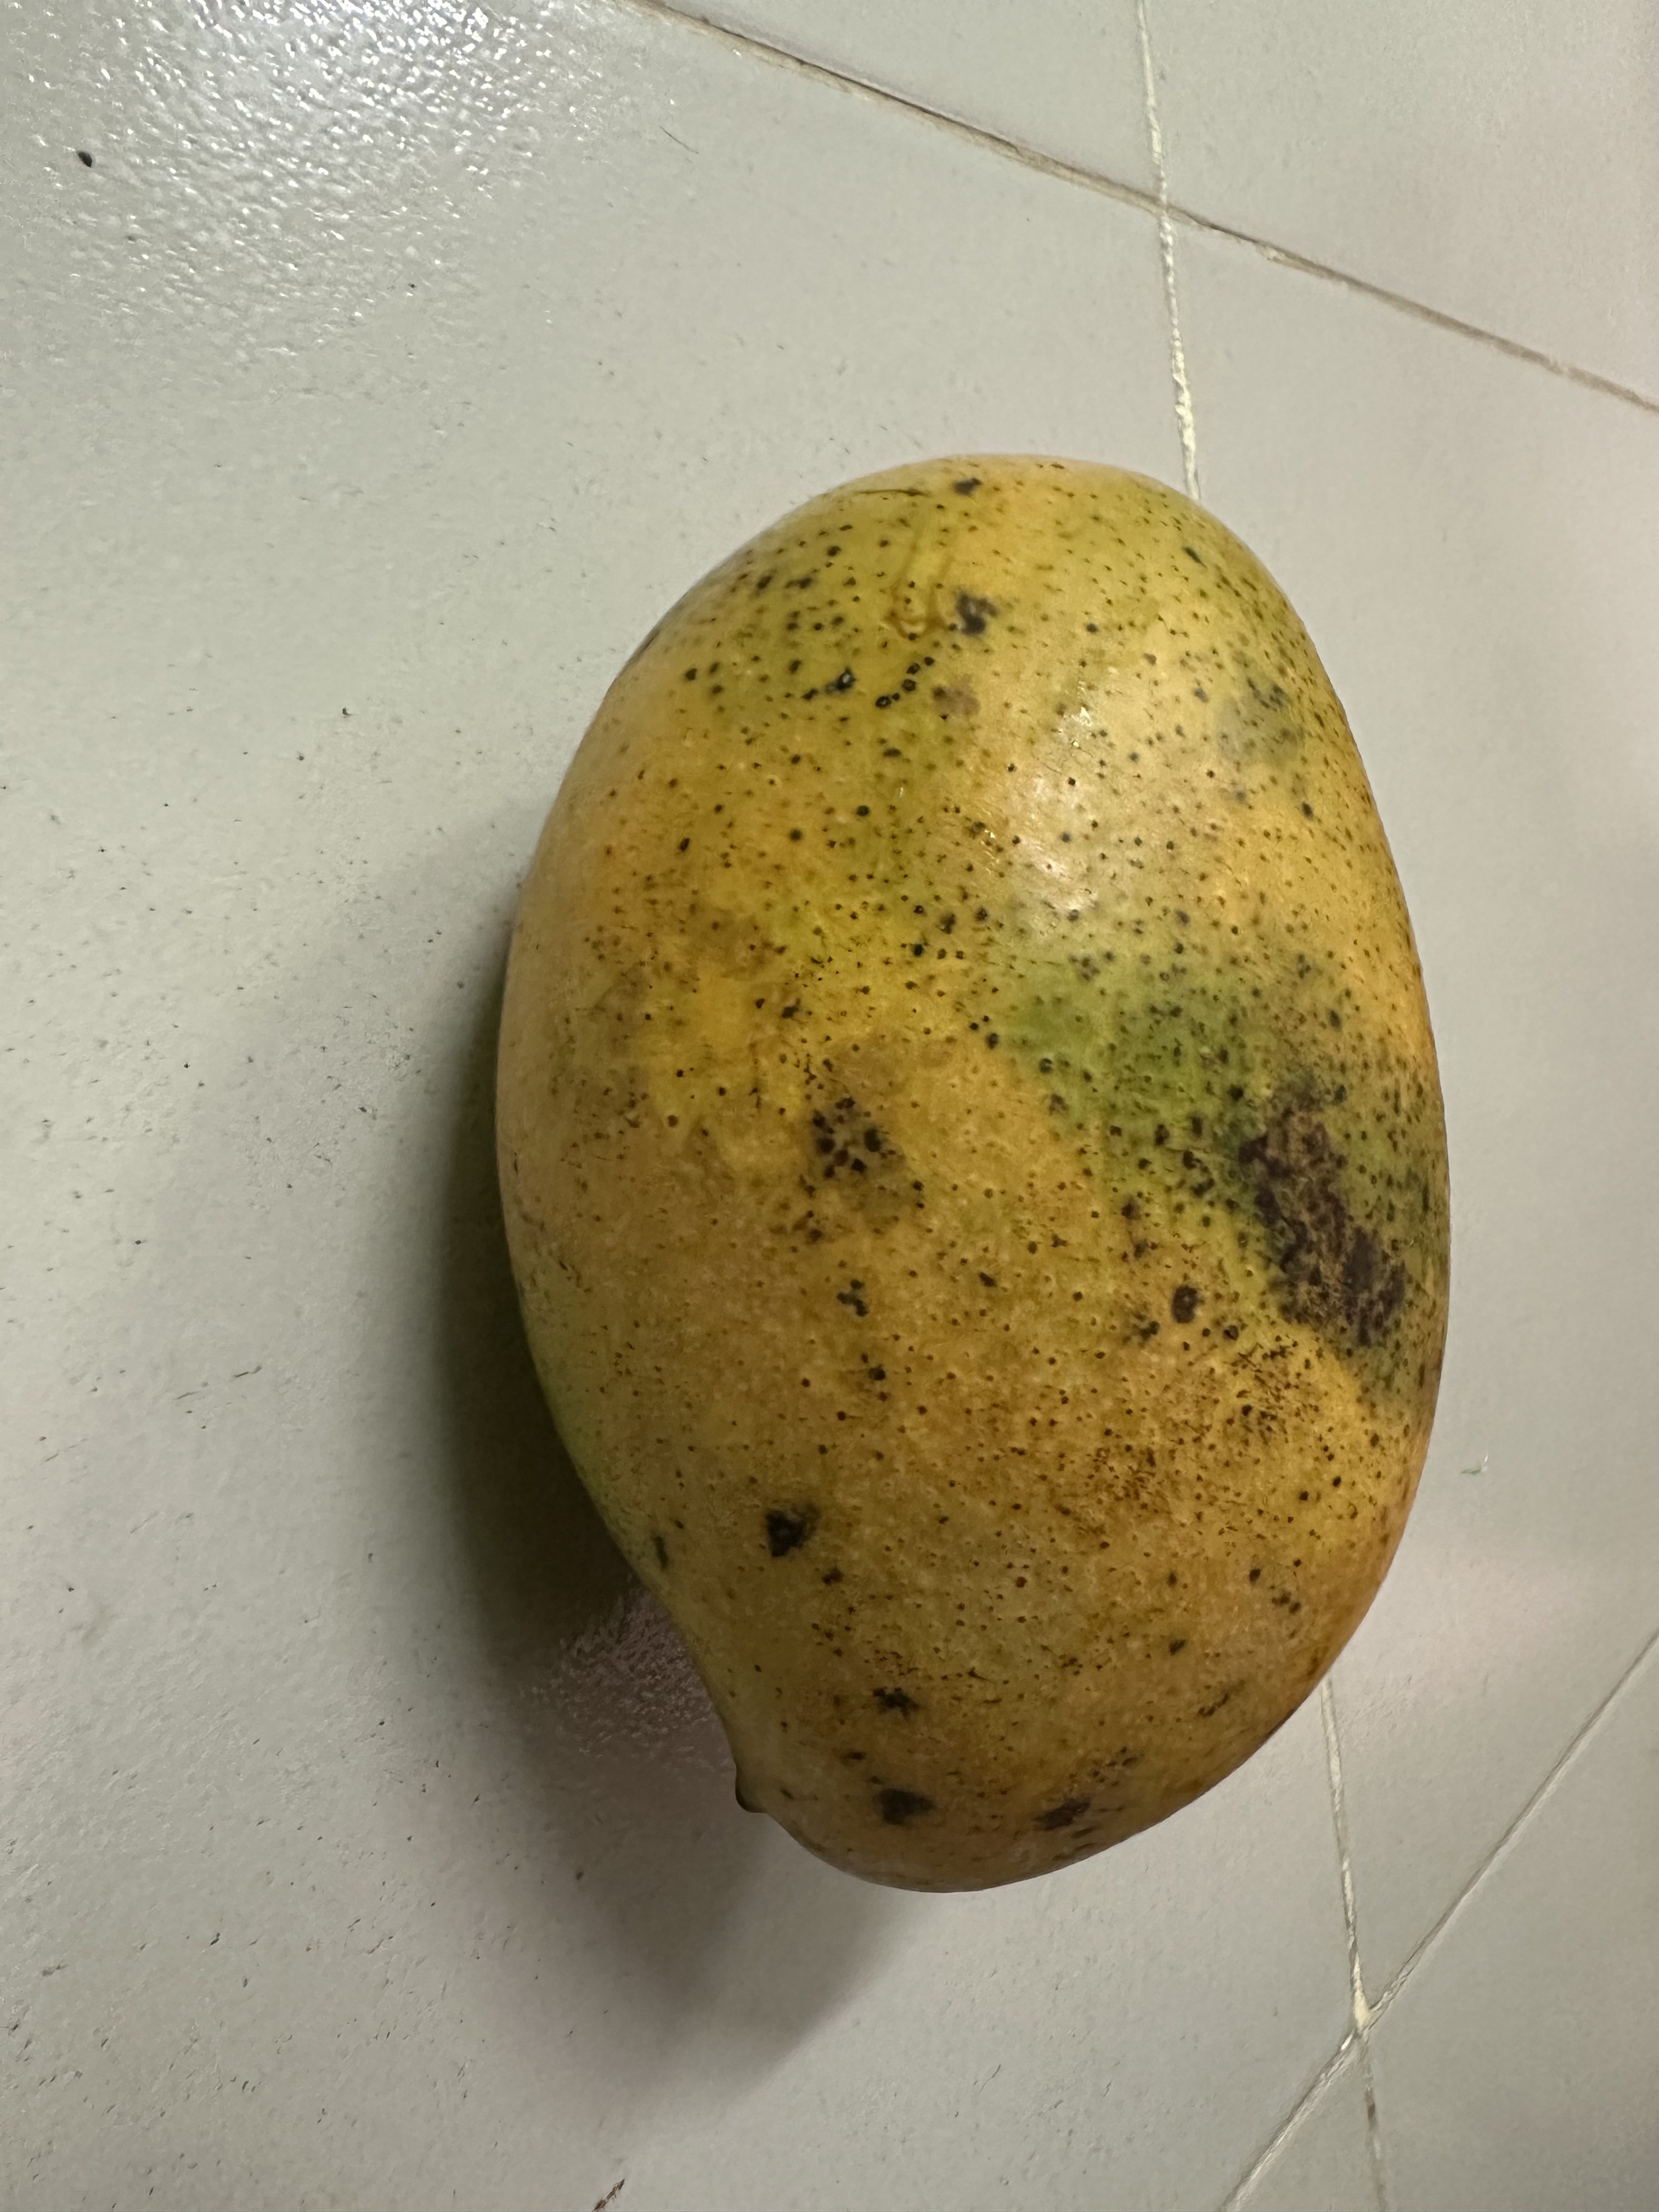
Mango variety: Mollika